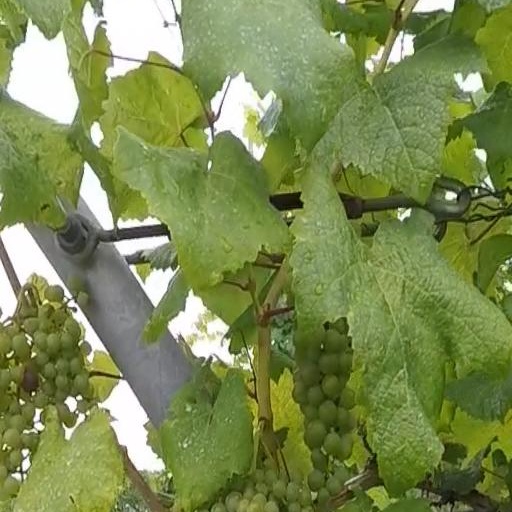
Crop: grape